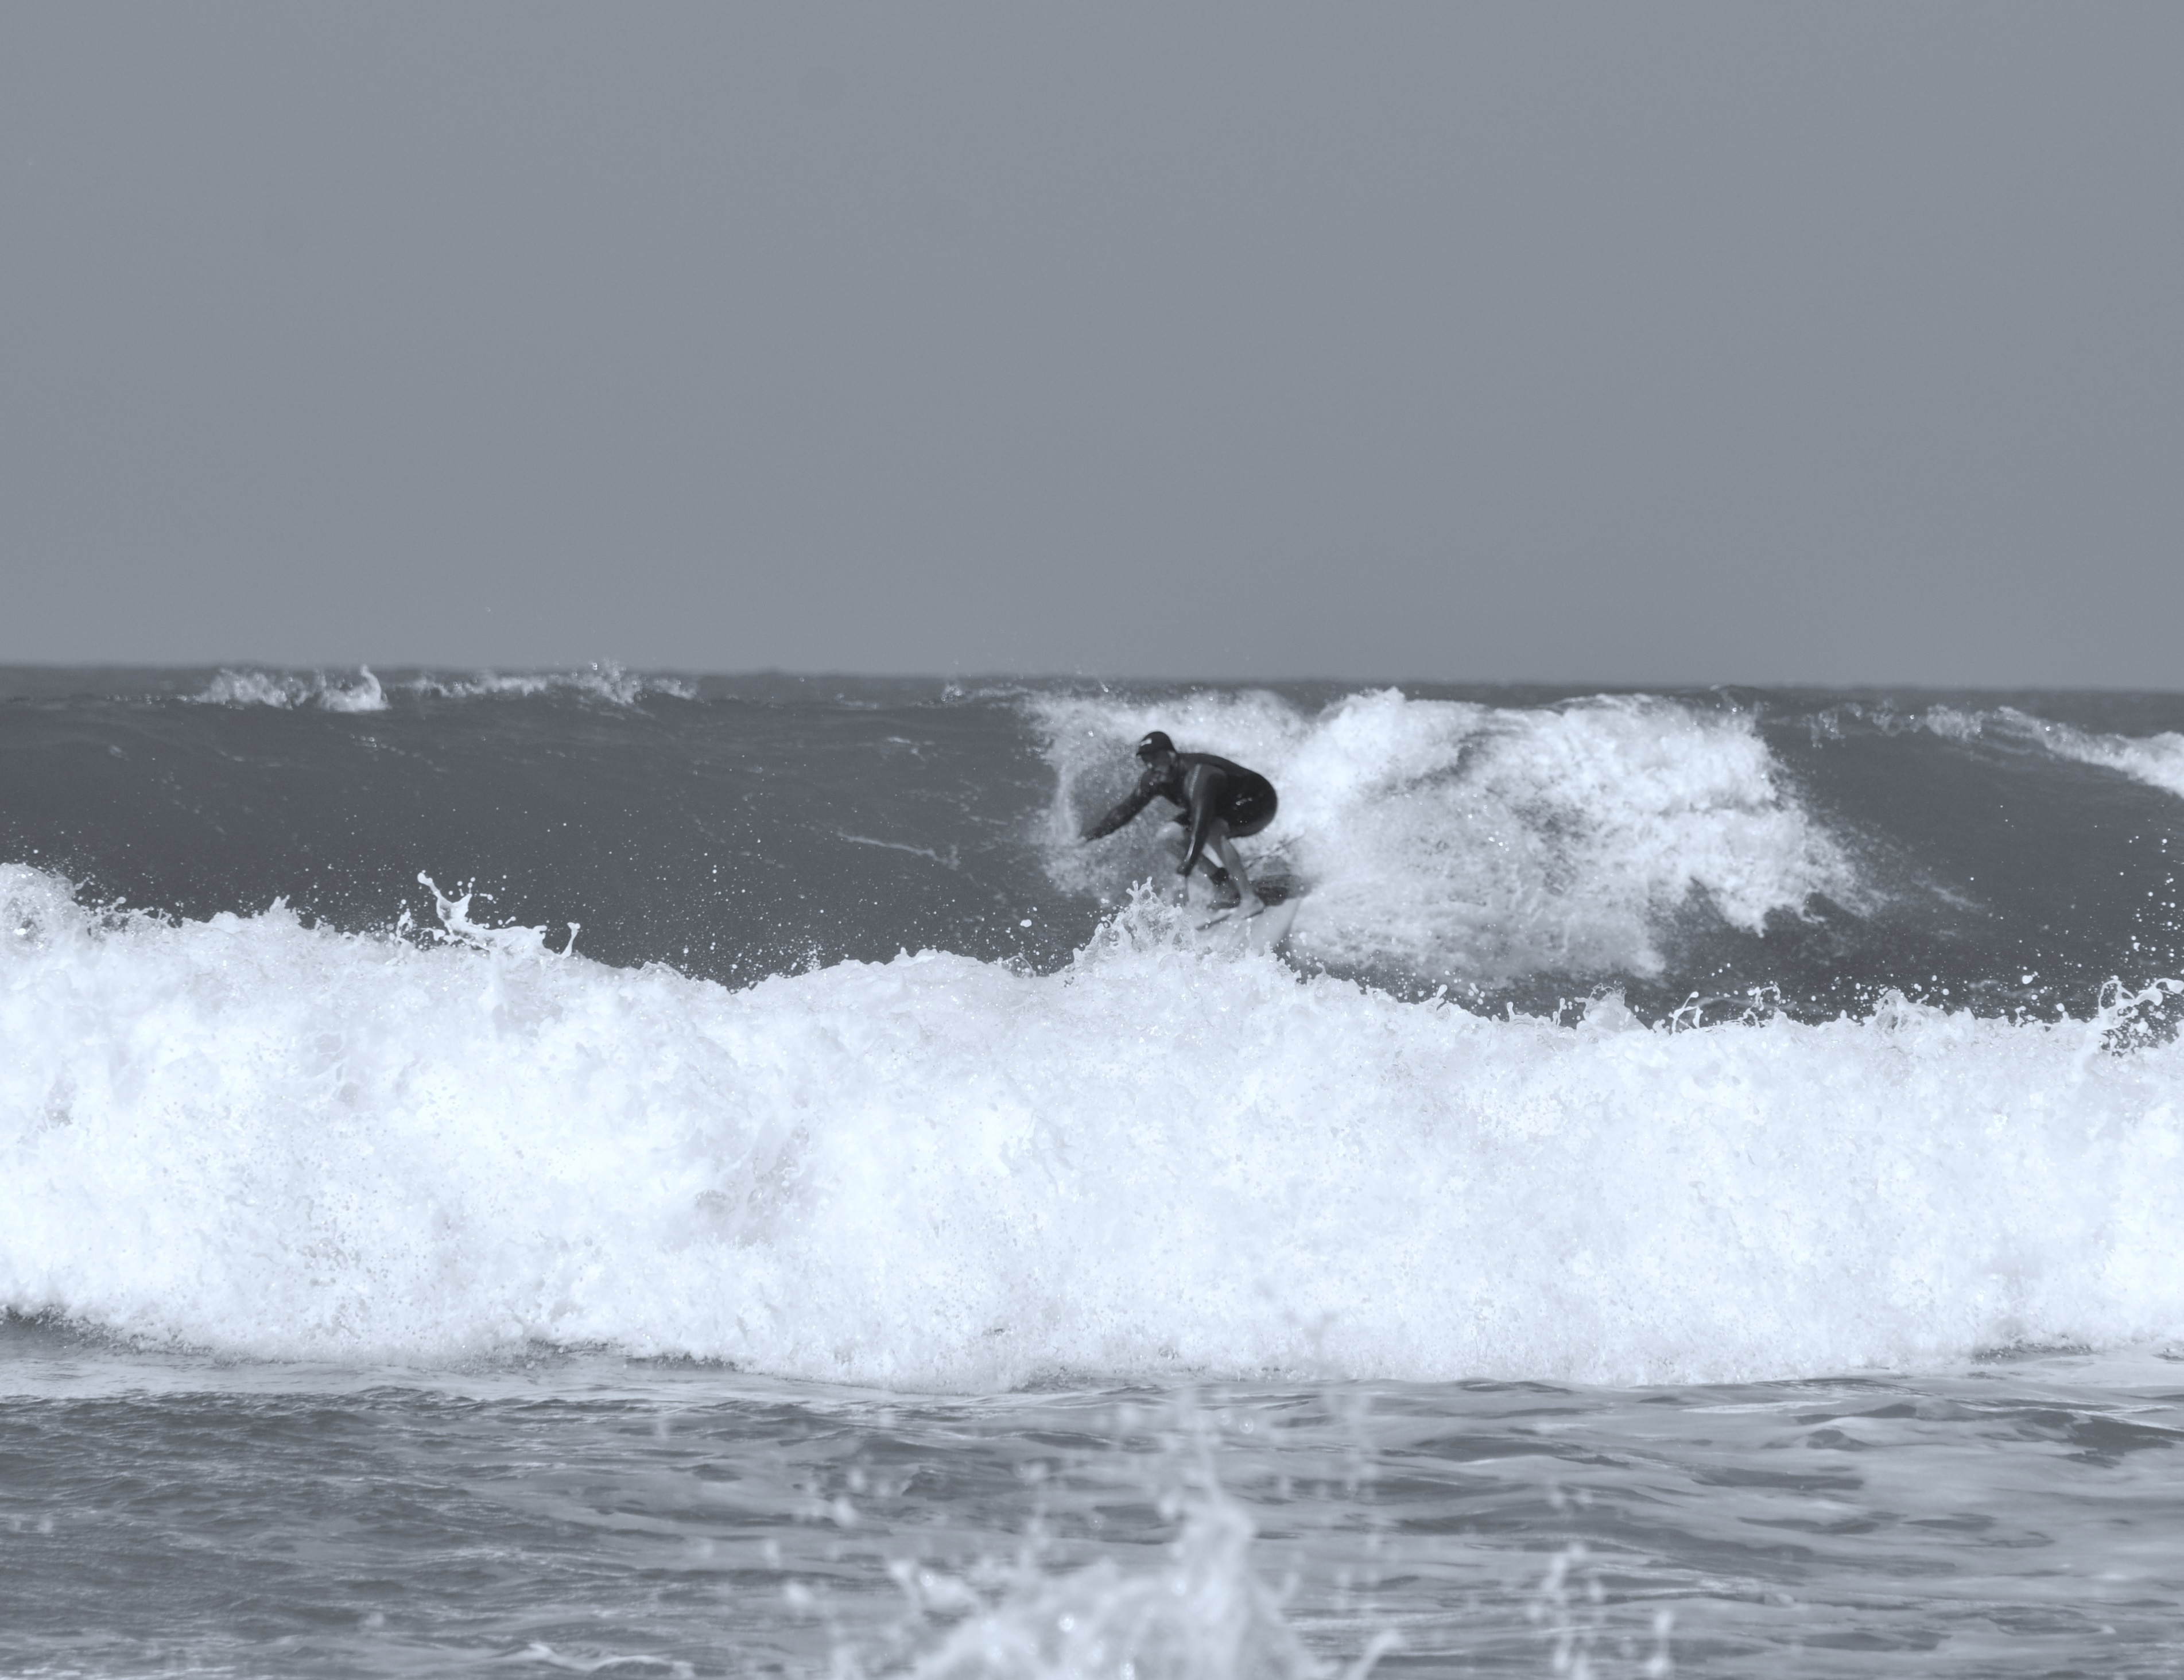
man, sea, coast, water, ocean, sport, wave, adventure, wind, summer, surfing, surfboard, sports, mar, radical, water sport, wind wave, boardsport, surfing equipment and supplies, surface water sports, to surf